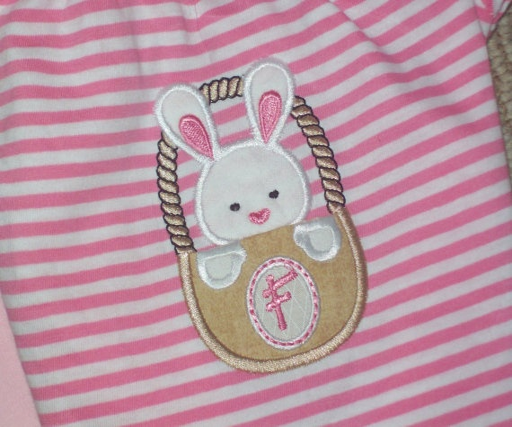
i had this made for my sweet granddaughter